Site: brandenburg
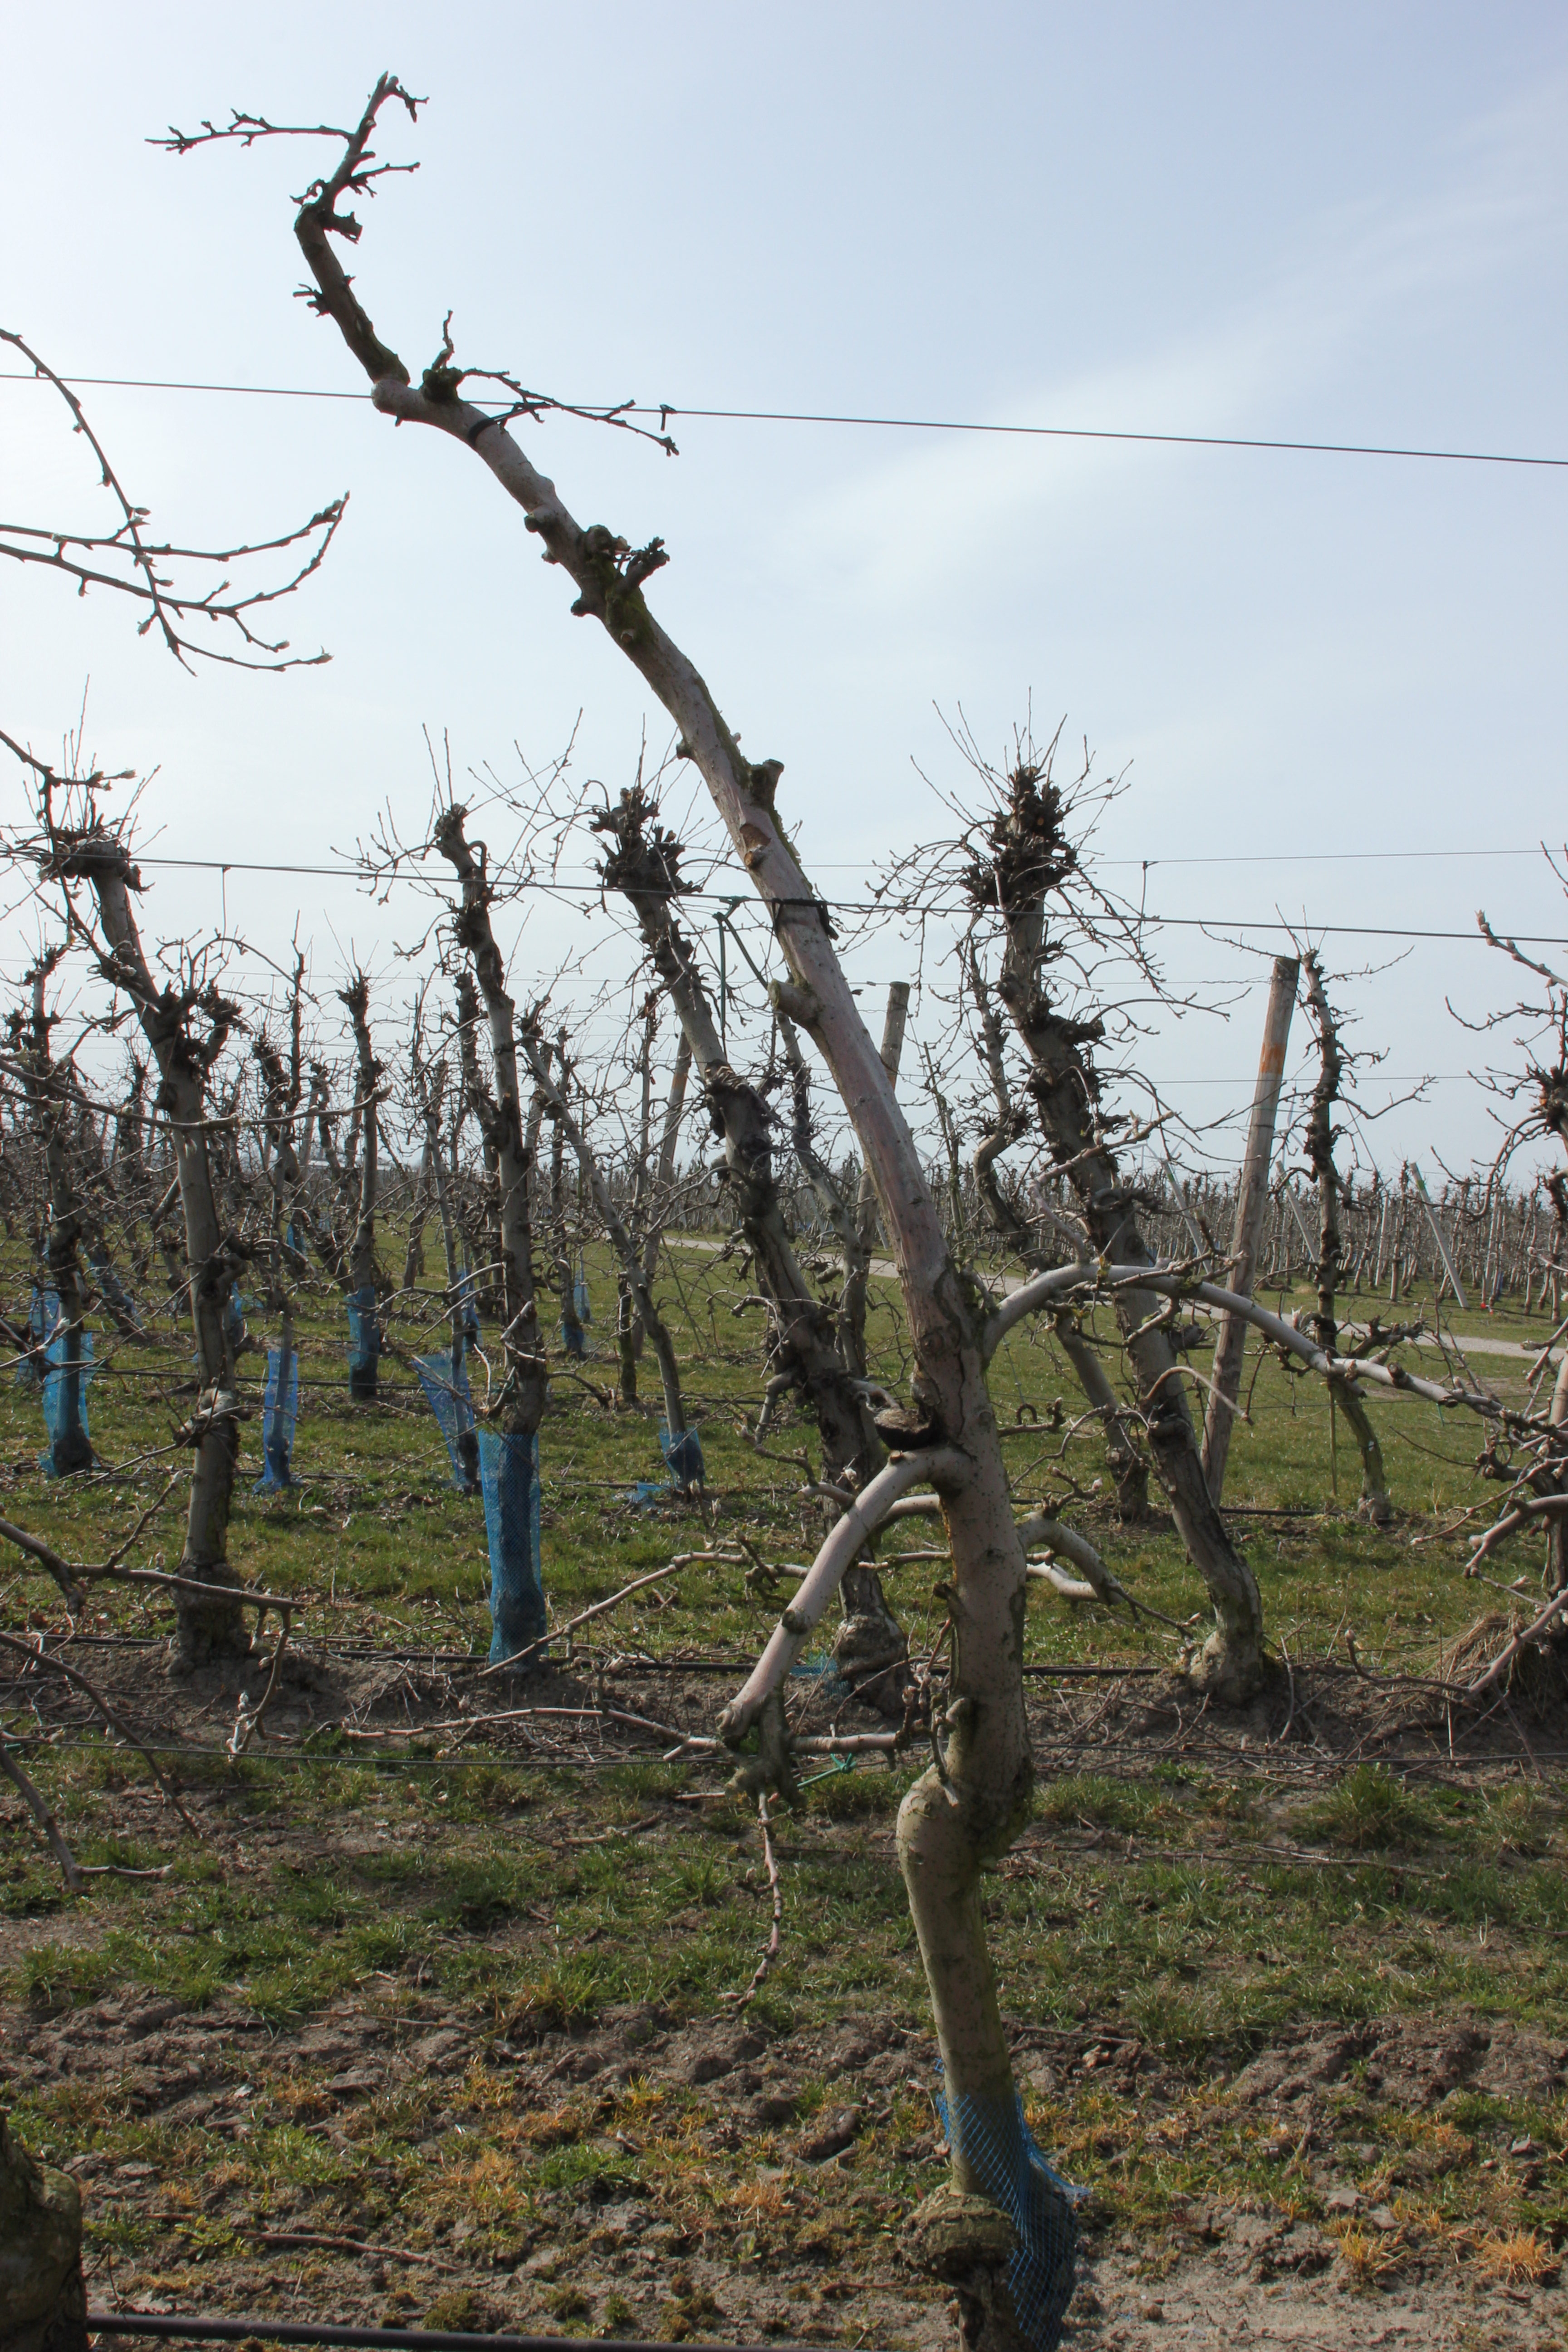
Growth stage (BBCH 54): Inflorescence emergence